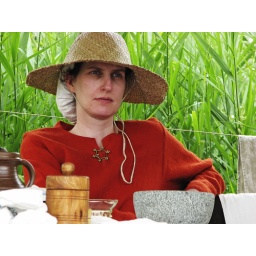
I liked the brown(ish) dress in front of the green plants